Etymology of London

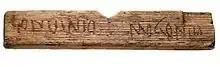
A tablet from c. 65 AD, reading "Londinio Mogontio"- "In London, to Mogontius"

The name of London is derived from a word first attested, in Latinised form, as "Londinium". By the first century CE, this was a commercial centre in Roman Britain.